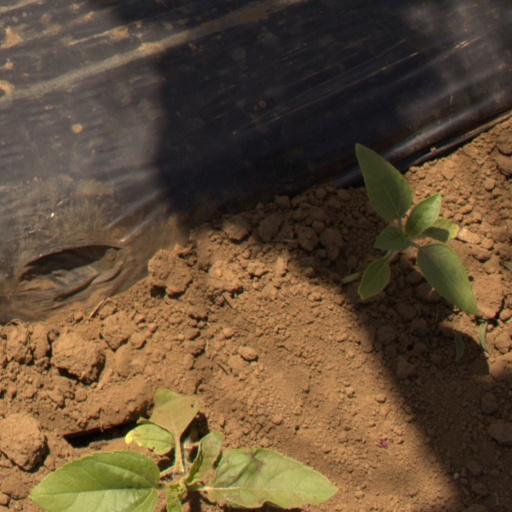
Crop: Jerusalem artichoke